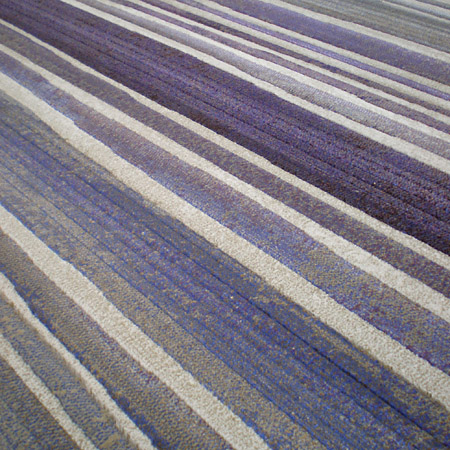
Texture: grooved